The End (Australian TV series)

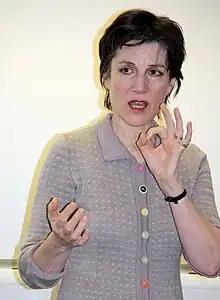
Harriet Walter (pictured)

"The End" explores the topic of euthanasia and what it means to die with dignity. Euthanasia in Australia has been subject to significant political and public debate. At the time of the show's creation, Queensland, where the show takes place, was the only state in Australia to have not considered any bills relating to Voluntary Assisted Dying. Since the show's release, Queensland has introduced legislation surrounding Euthanasia. The Voluntary Assisted Dying Act 2021 is scheduled to come into effect in 2023.